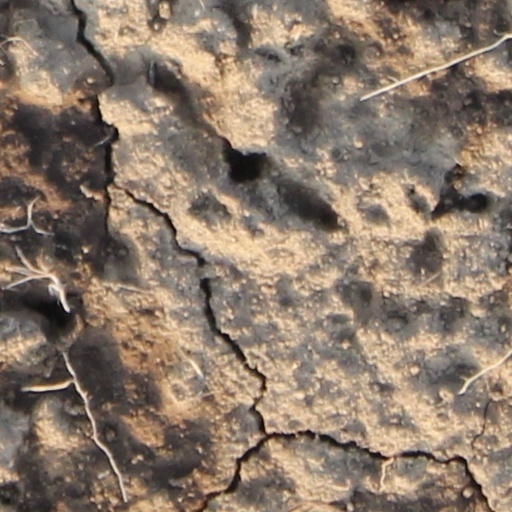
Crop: wheat